The Missing (2020 film)

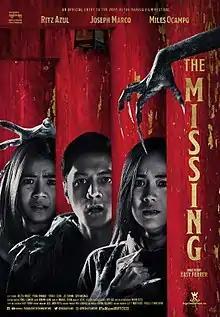
Official release poster

The Missing is a 2020 Philippine horror film directed by Easy Ferrer under Regal Films starring Ritz Azul, Joseph Marco, and Miles Ocampo. It is one of the official entries for the 2020 Metro Manila Film Festival.